Meebox

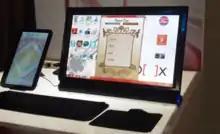
Meebox touch all-in-one, desk top computer with, touch screen, Blu-ray drive, and 500GB hard drive next to a Meebox Slate tablet PC.

Meebox produced a wide range of consumer electronics and parts including, desktop tower units, LCD displays, solar panels, netbooks, laptop computers, webcams, speakers, RAM memory, DVD drives, surge protectors, mice, cables, keyboards, adapters, headphones, and point of sales and display units for commercial clients.